Lockington Locks

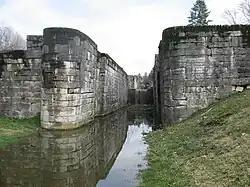
Southern end of Lock One after a rainstorm

The Lockington Locks are a group of canal locks on the former Miami and Erie Canal in Lockington, Ohio, United States. Built beginning in 1833, the locks opened for regular use in 1845. The system consists of seven locks: six together at one end, and a seventh at the southern end. Along with features such as basins to allow canal boats to turn around, the locks stretch for between Lockington in far southern Shelby County and Washington Township in far northern Miami County.